Sunday Go to Meetin' Time

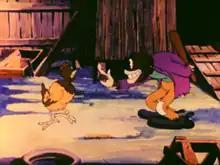
Nicodemus tries to steal a chicken. "Sunday Go to Meetin' Time" features African American characters who look and act like blackface minstrel show and coon song stereotypes.

Sunday Go to Meetin' Time is a 1936 Warner Bros. "Merrie Melodies" cartoon directed by Friz Freleng. The short was released on August 8, 1936. The name of the short comes from the colloquial adjective "sunday-go-to-meeting", describing something appropriate for church or otherwise presentable.